565th Strategic Missile Squadron

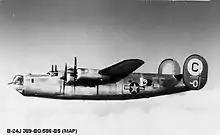
Squadron B-24

The 565th flew its first combat mission from England on 7 September 1943, when it attacked an air base in the Netherlands. The squadron again deployed to Tunisia during September and October 1943 to support Operation Avalanche, the landings on the Italian mainland at Salerno, striking targets in Corsica, Italy, and Austria. After returning to England, the squadron concentrated on strategic bombing campaign against Germany, with targets including industrial areas of Berlin, oil production plants at Merseburg, and factories at Munster, and shipbuilding facilities at Vegesack. It struck V-1 flying bomb and V-2 rocket launch sites in the Pas de Calais and participated in the strikes against the German aircraft manufacturing industry during Big Week in late February 1944.